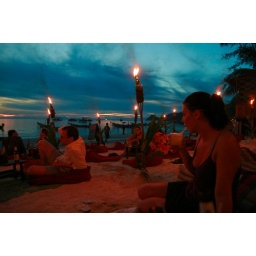
Very cool beach bar with bean bags in Ko Tao